Erwin Böhme

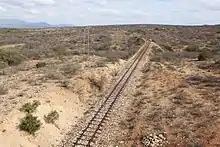
Usambara Railway tracks

In July 1914, Böhme returned to Germany, intent on an alpine holiday. However, upon landing in the midst of war breaking out, he reported to his old infantry regiment, despite turning 35 at month's end. Erwin Böhme promptly volunteered for aviation duty.